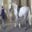
Label: horse